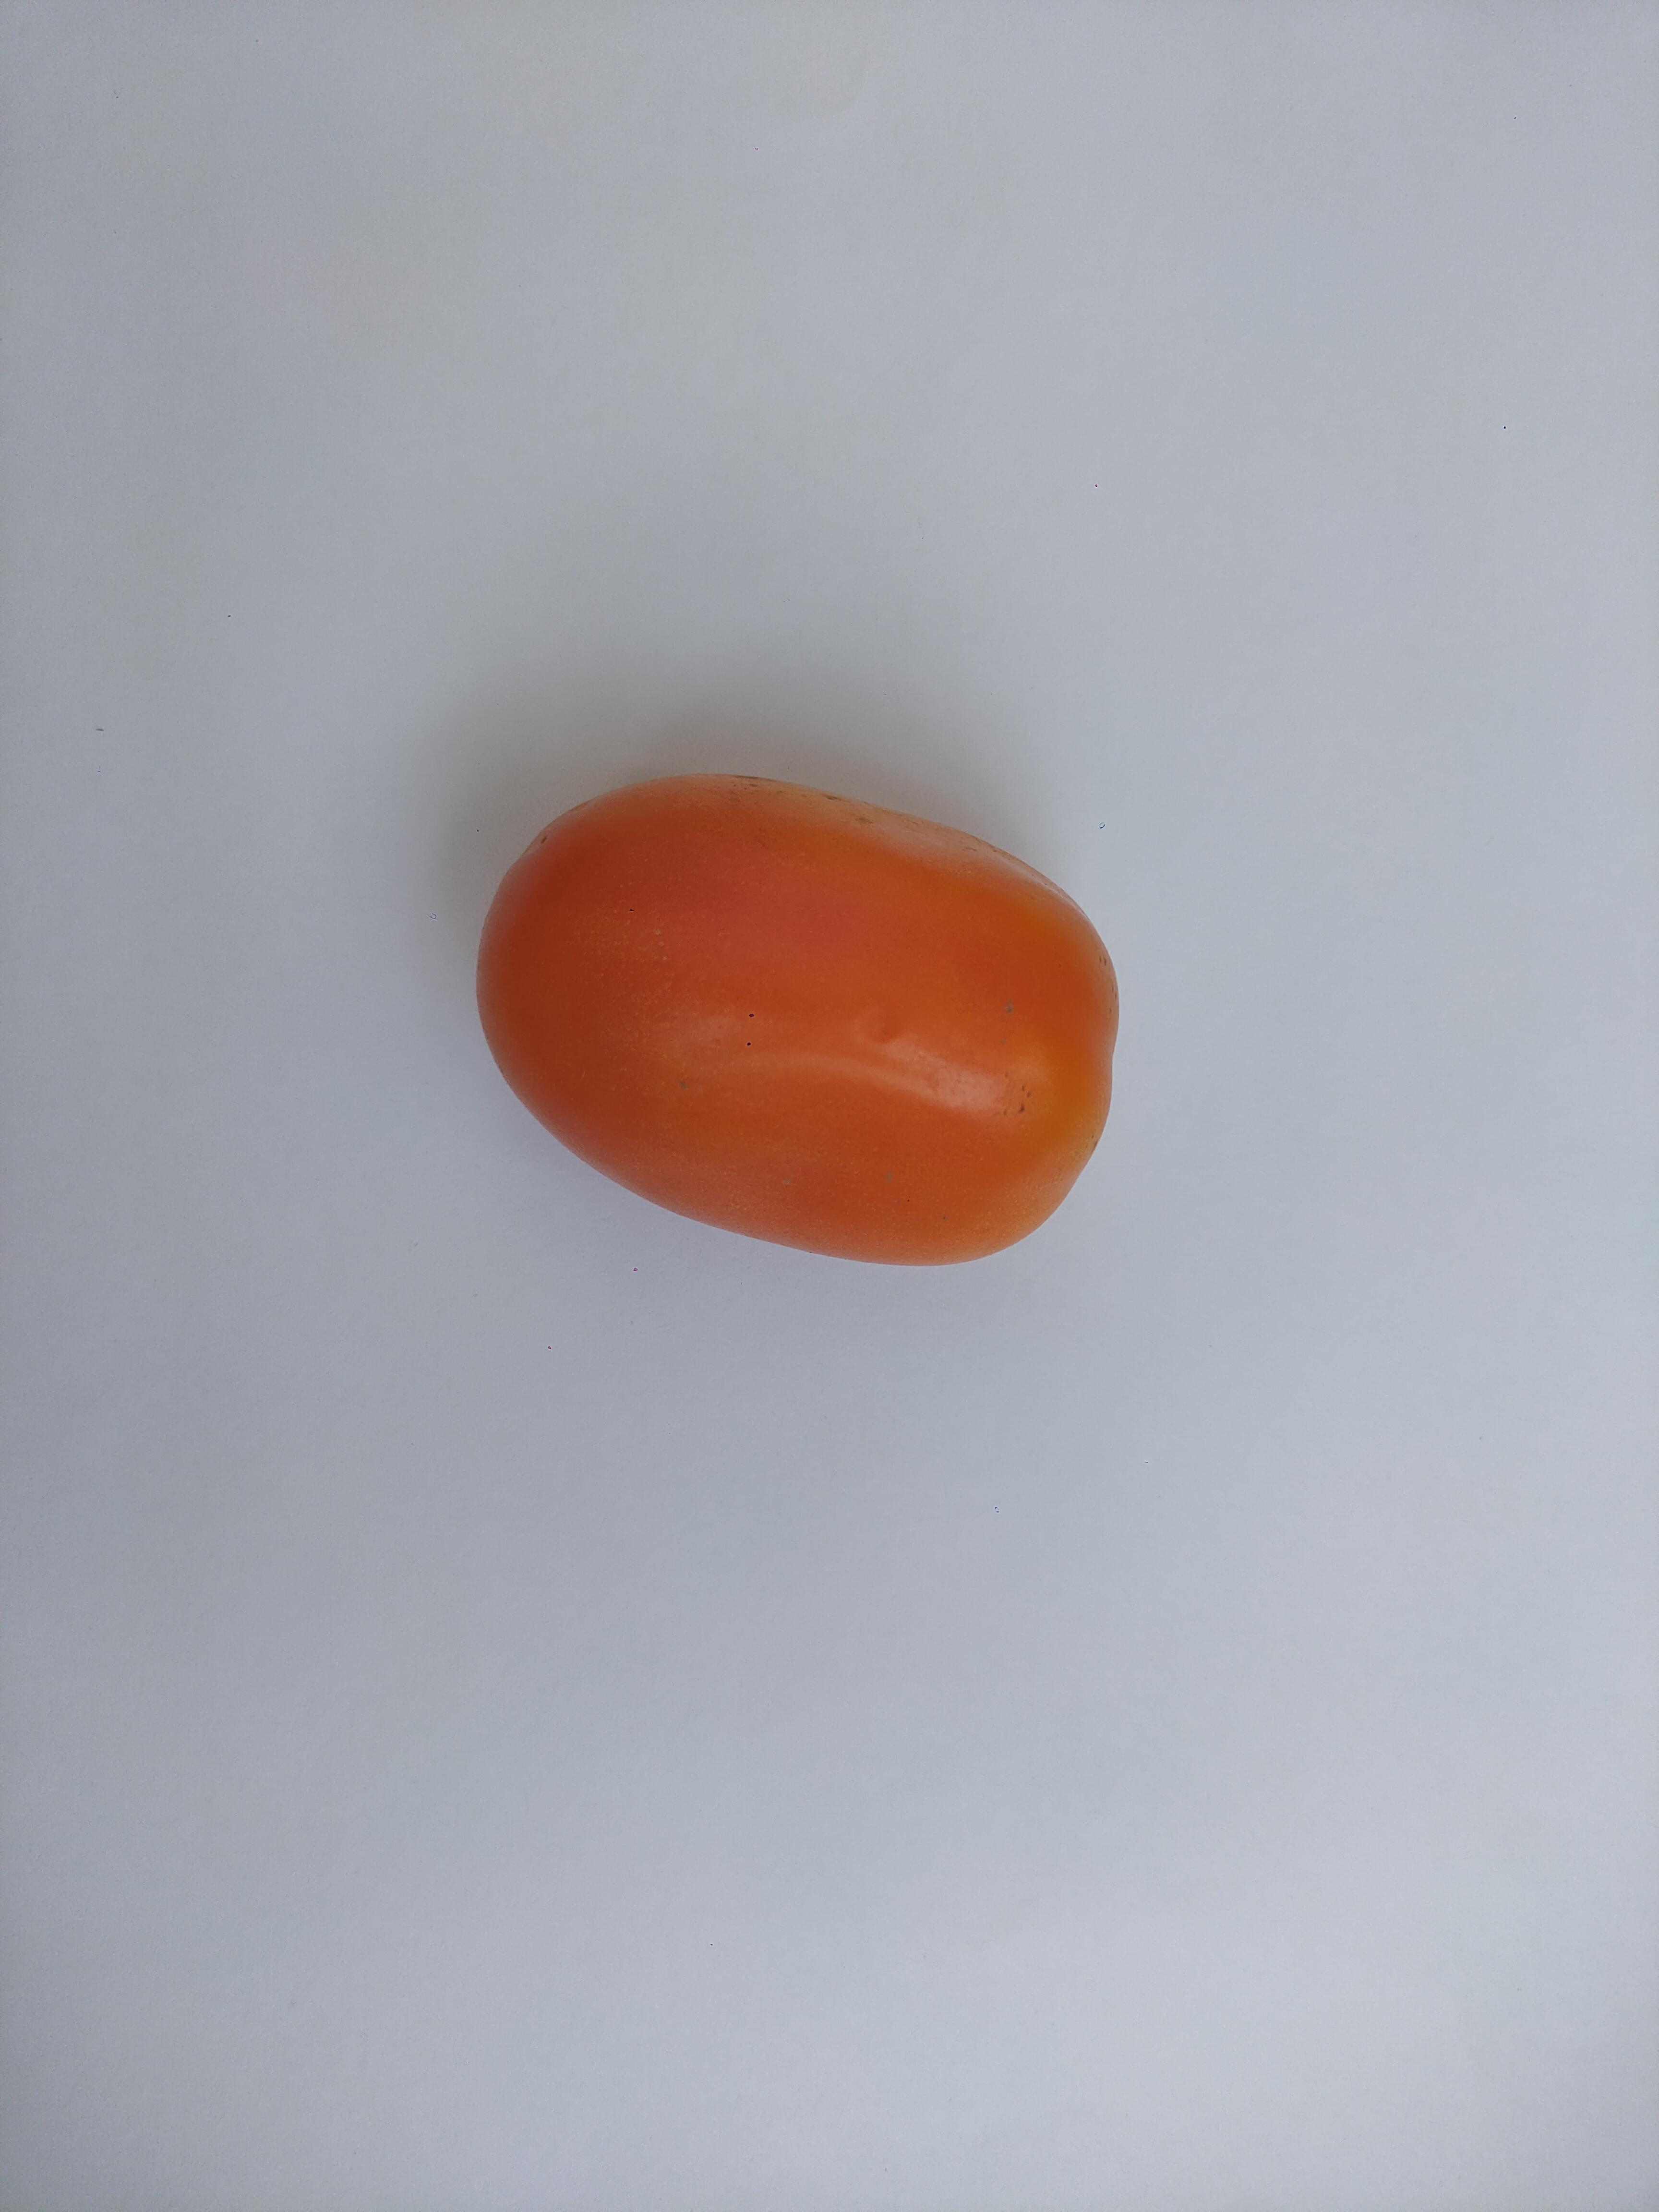
Label: Tomato